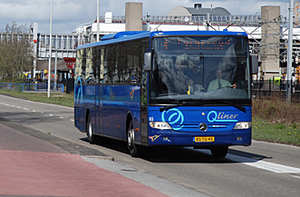
Mercedes-Benz Bus est la division spécialisée dans la construction d'autobus et d'autocars du groupe Mercedes-Benz. Tous ces véhicules font partie de la Classe O.